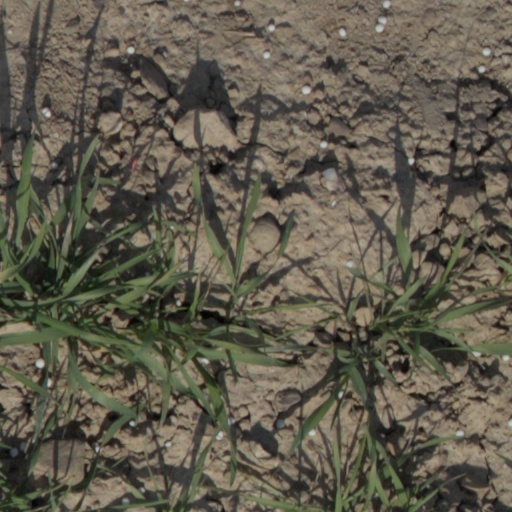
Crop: wheat